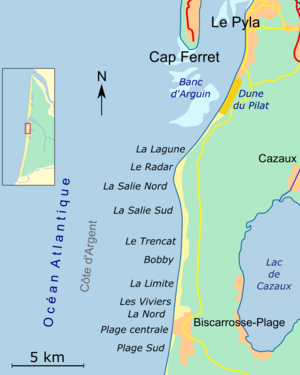
Biscarrosse est une commune du Sud-Ouest de la France, située dans le département des Landes. Biscarrosse, capitale de l'hydraviation, est une station balnéaire réputée, notamment pour ses spots de surf.
La Teste-de-Buch est une commune du Sud-Ouest de la France, située près d'Arcachon dans le département de la Gironde, en région Nouvelle-Aquitaine. Elle fait partie de la région historique de la Gascogne. C'est une des plus grandes communes de France en superficie.
La plage de La Salie est un spot de surf français situé dans les Landes de Gascogne sur la commune de La Teste de Buch en Gironde. Cette plage est situé à l'extrémité sud des passes du Bassin d'Arcachon.